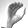
ASL letter: C